For the Birds (film)

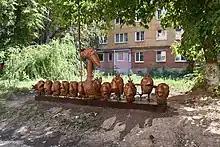
A "For the Birds" sculpture in Vasylkiv, Ukraine

A reference to "For the Birds" was put in the 2006 Pixar film "Cars", during the "Life Is A Highway" segment. When Lightning McQueen is in the back of Mack, they drive down the freeway and pass a section of powerline with the birds resting on top, which is accompanied by the squeaks the birds made to communicate with each other. A similar appearance occurred in "Inside Out", while Riley and her family are driving to San Francisco at the beginning of the movie.